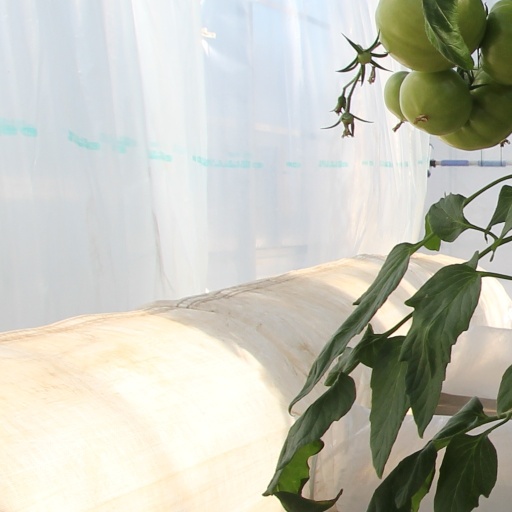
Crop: tomato